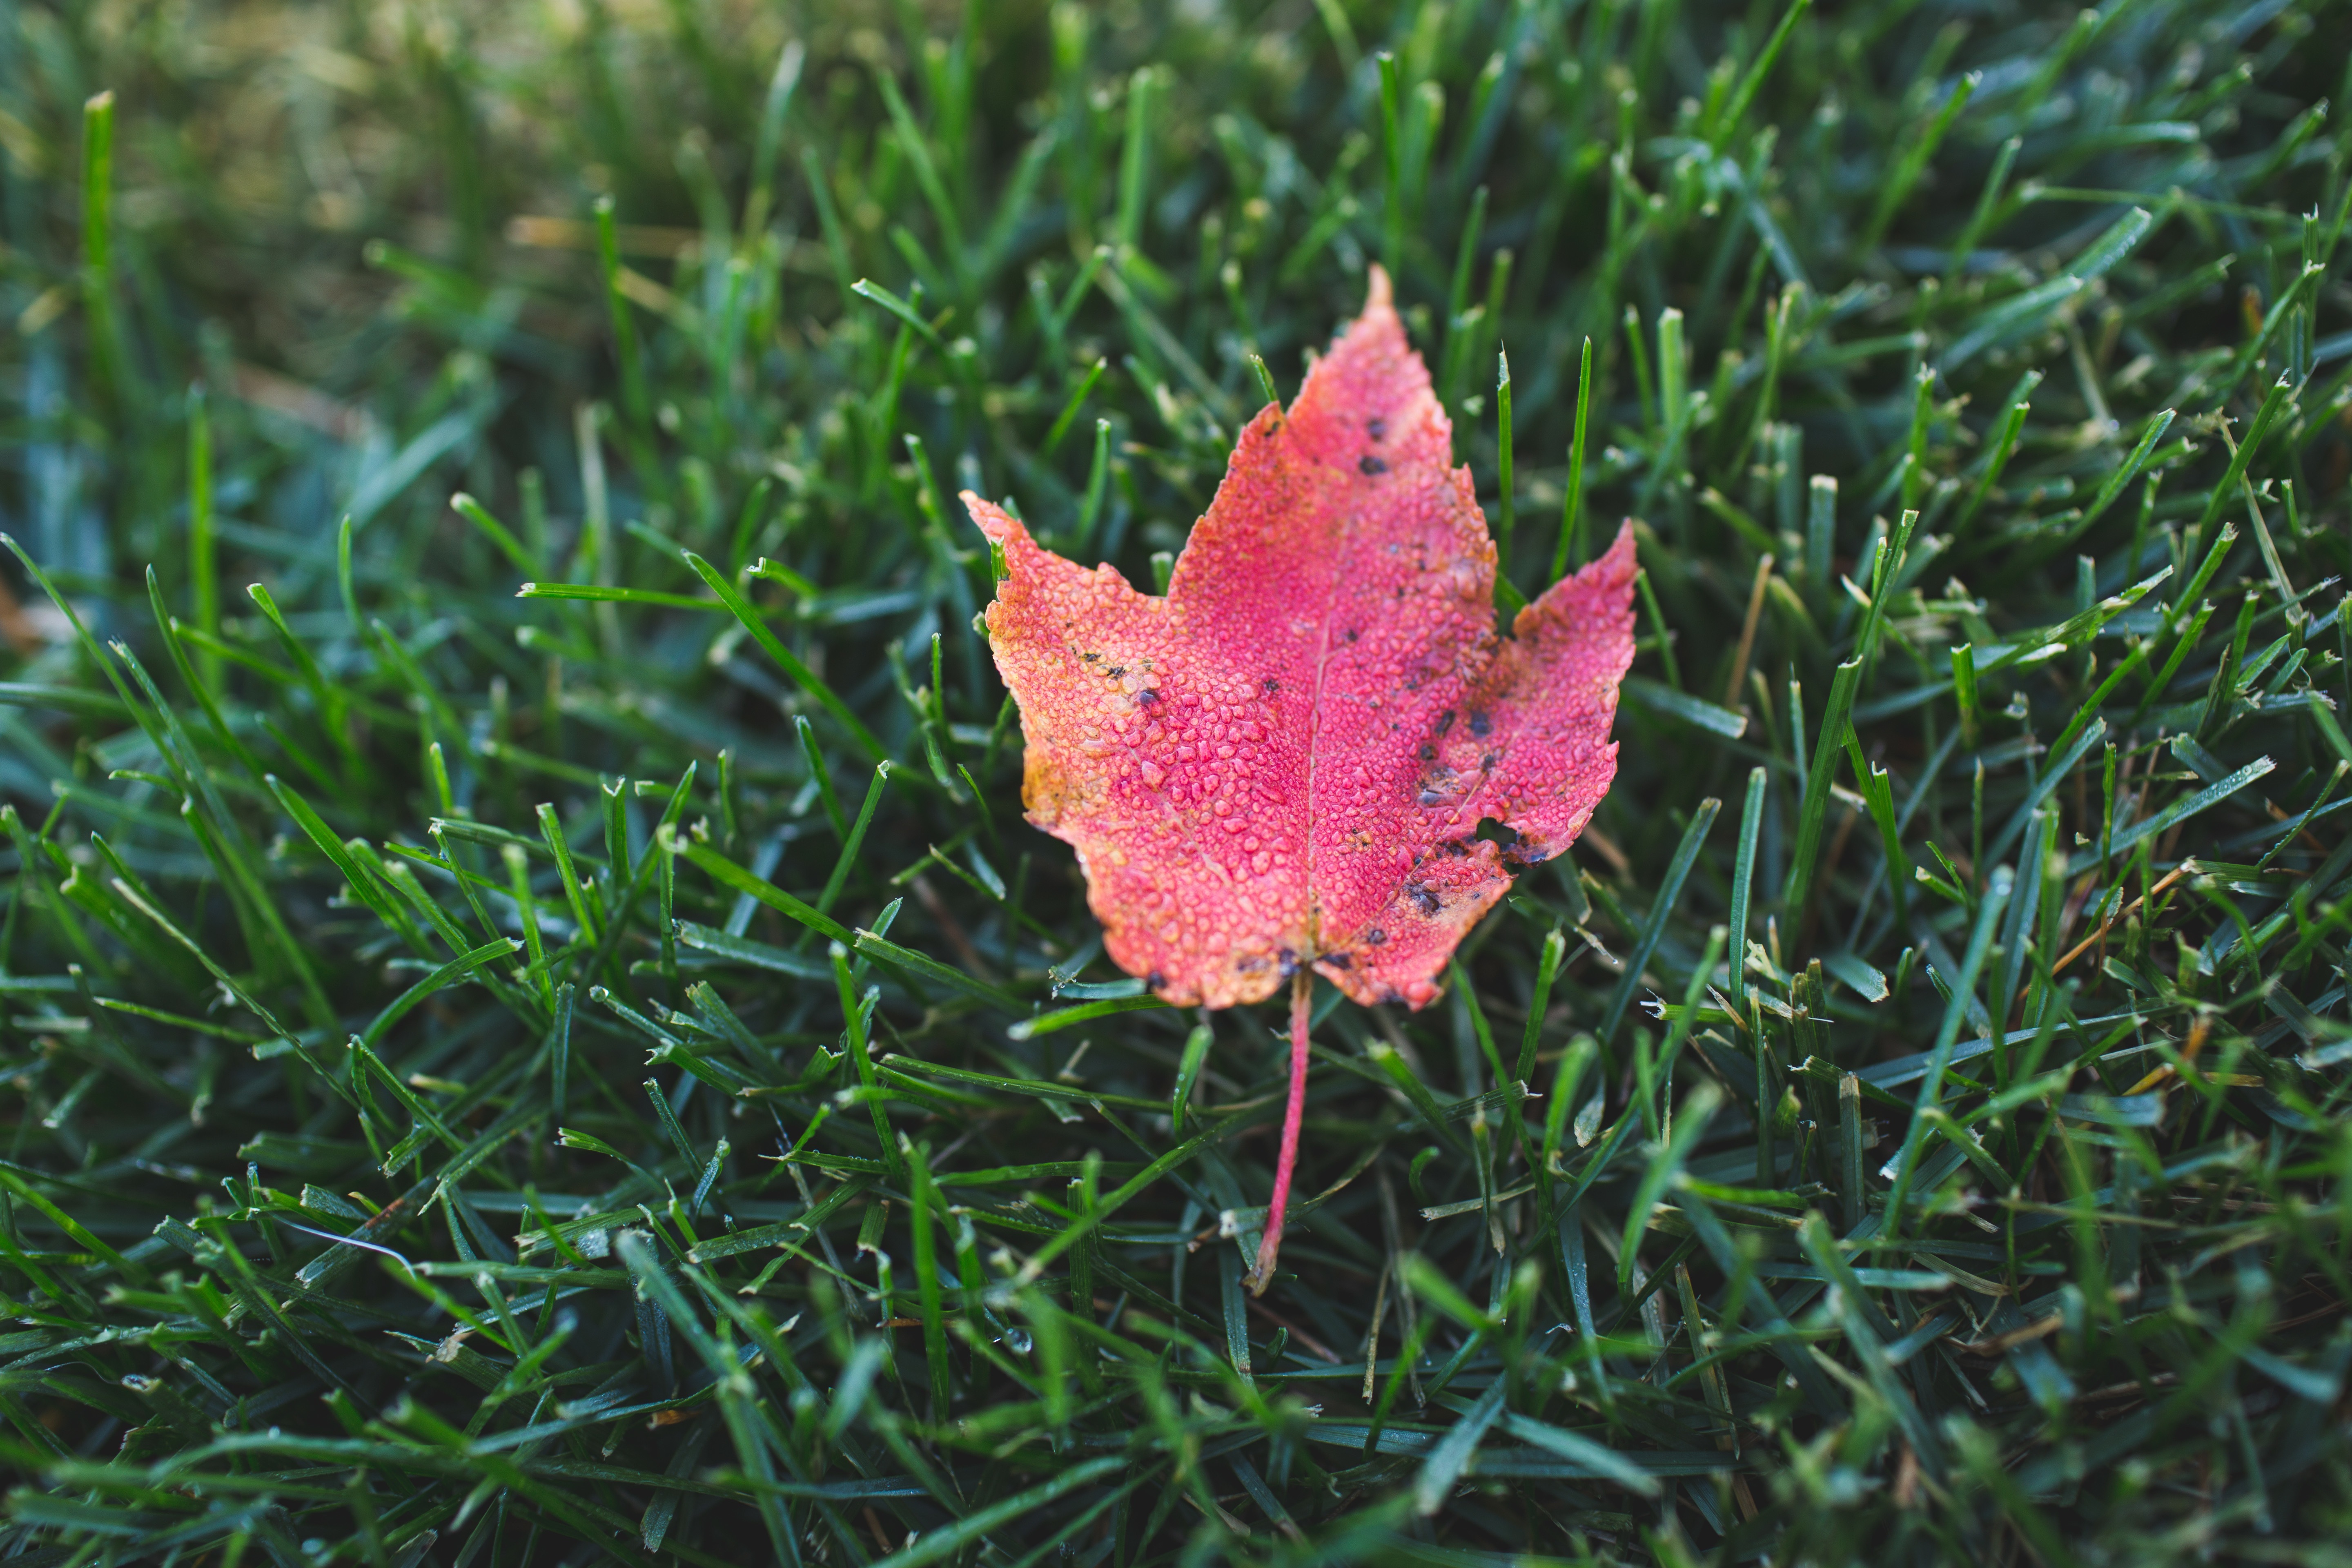
tree, nature, grass, plant, lawn, leaf, flower, green, red, autumn, botany, flora, wildflower, shrub, macro photography, flowering plant, grass family, woody plant, land plant